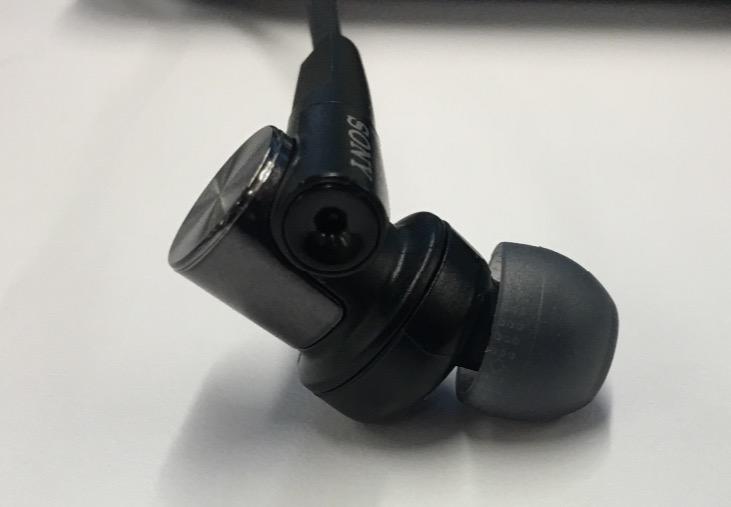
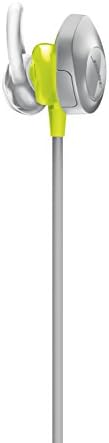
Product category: headphones
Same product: no